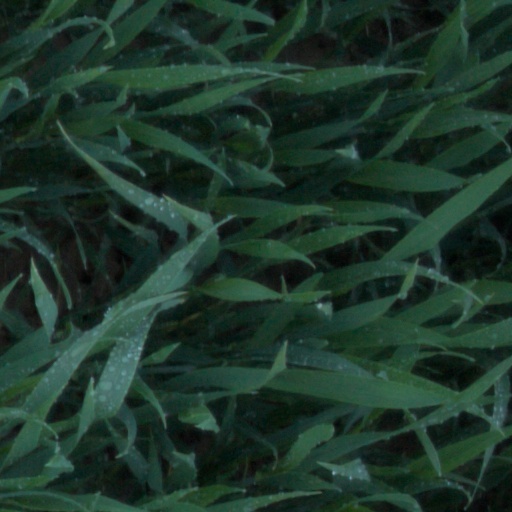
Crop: wheat